Edith Kanakaʻole

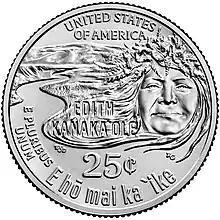
In 2023 Kanakaʻole was depicted in the American Women quarters series

Kanakaʻole represented Hawaiʻi at the Second South Pacific Festival of the Arts in Rotorua, New Zealand in 1976, and the State Association of Hawaiian Civic Clubs named her "Hawaiian of the Year" in 1977. Two years later, she received the Award of Distinction for Cultural Leadership from the Governor of Hawaiʻi, the Order of Ke Aliʻi Pauahi from Kamehameha Schools, and was named a Living Treasure of Hawaiʻi. In 1978 and 1979, she won Na Hoku Hanohano Awards for best traditional album; her acceptance speech for the first award was entirely in the Hawaiian language, while the second award was given posthumously.